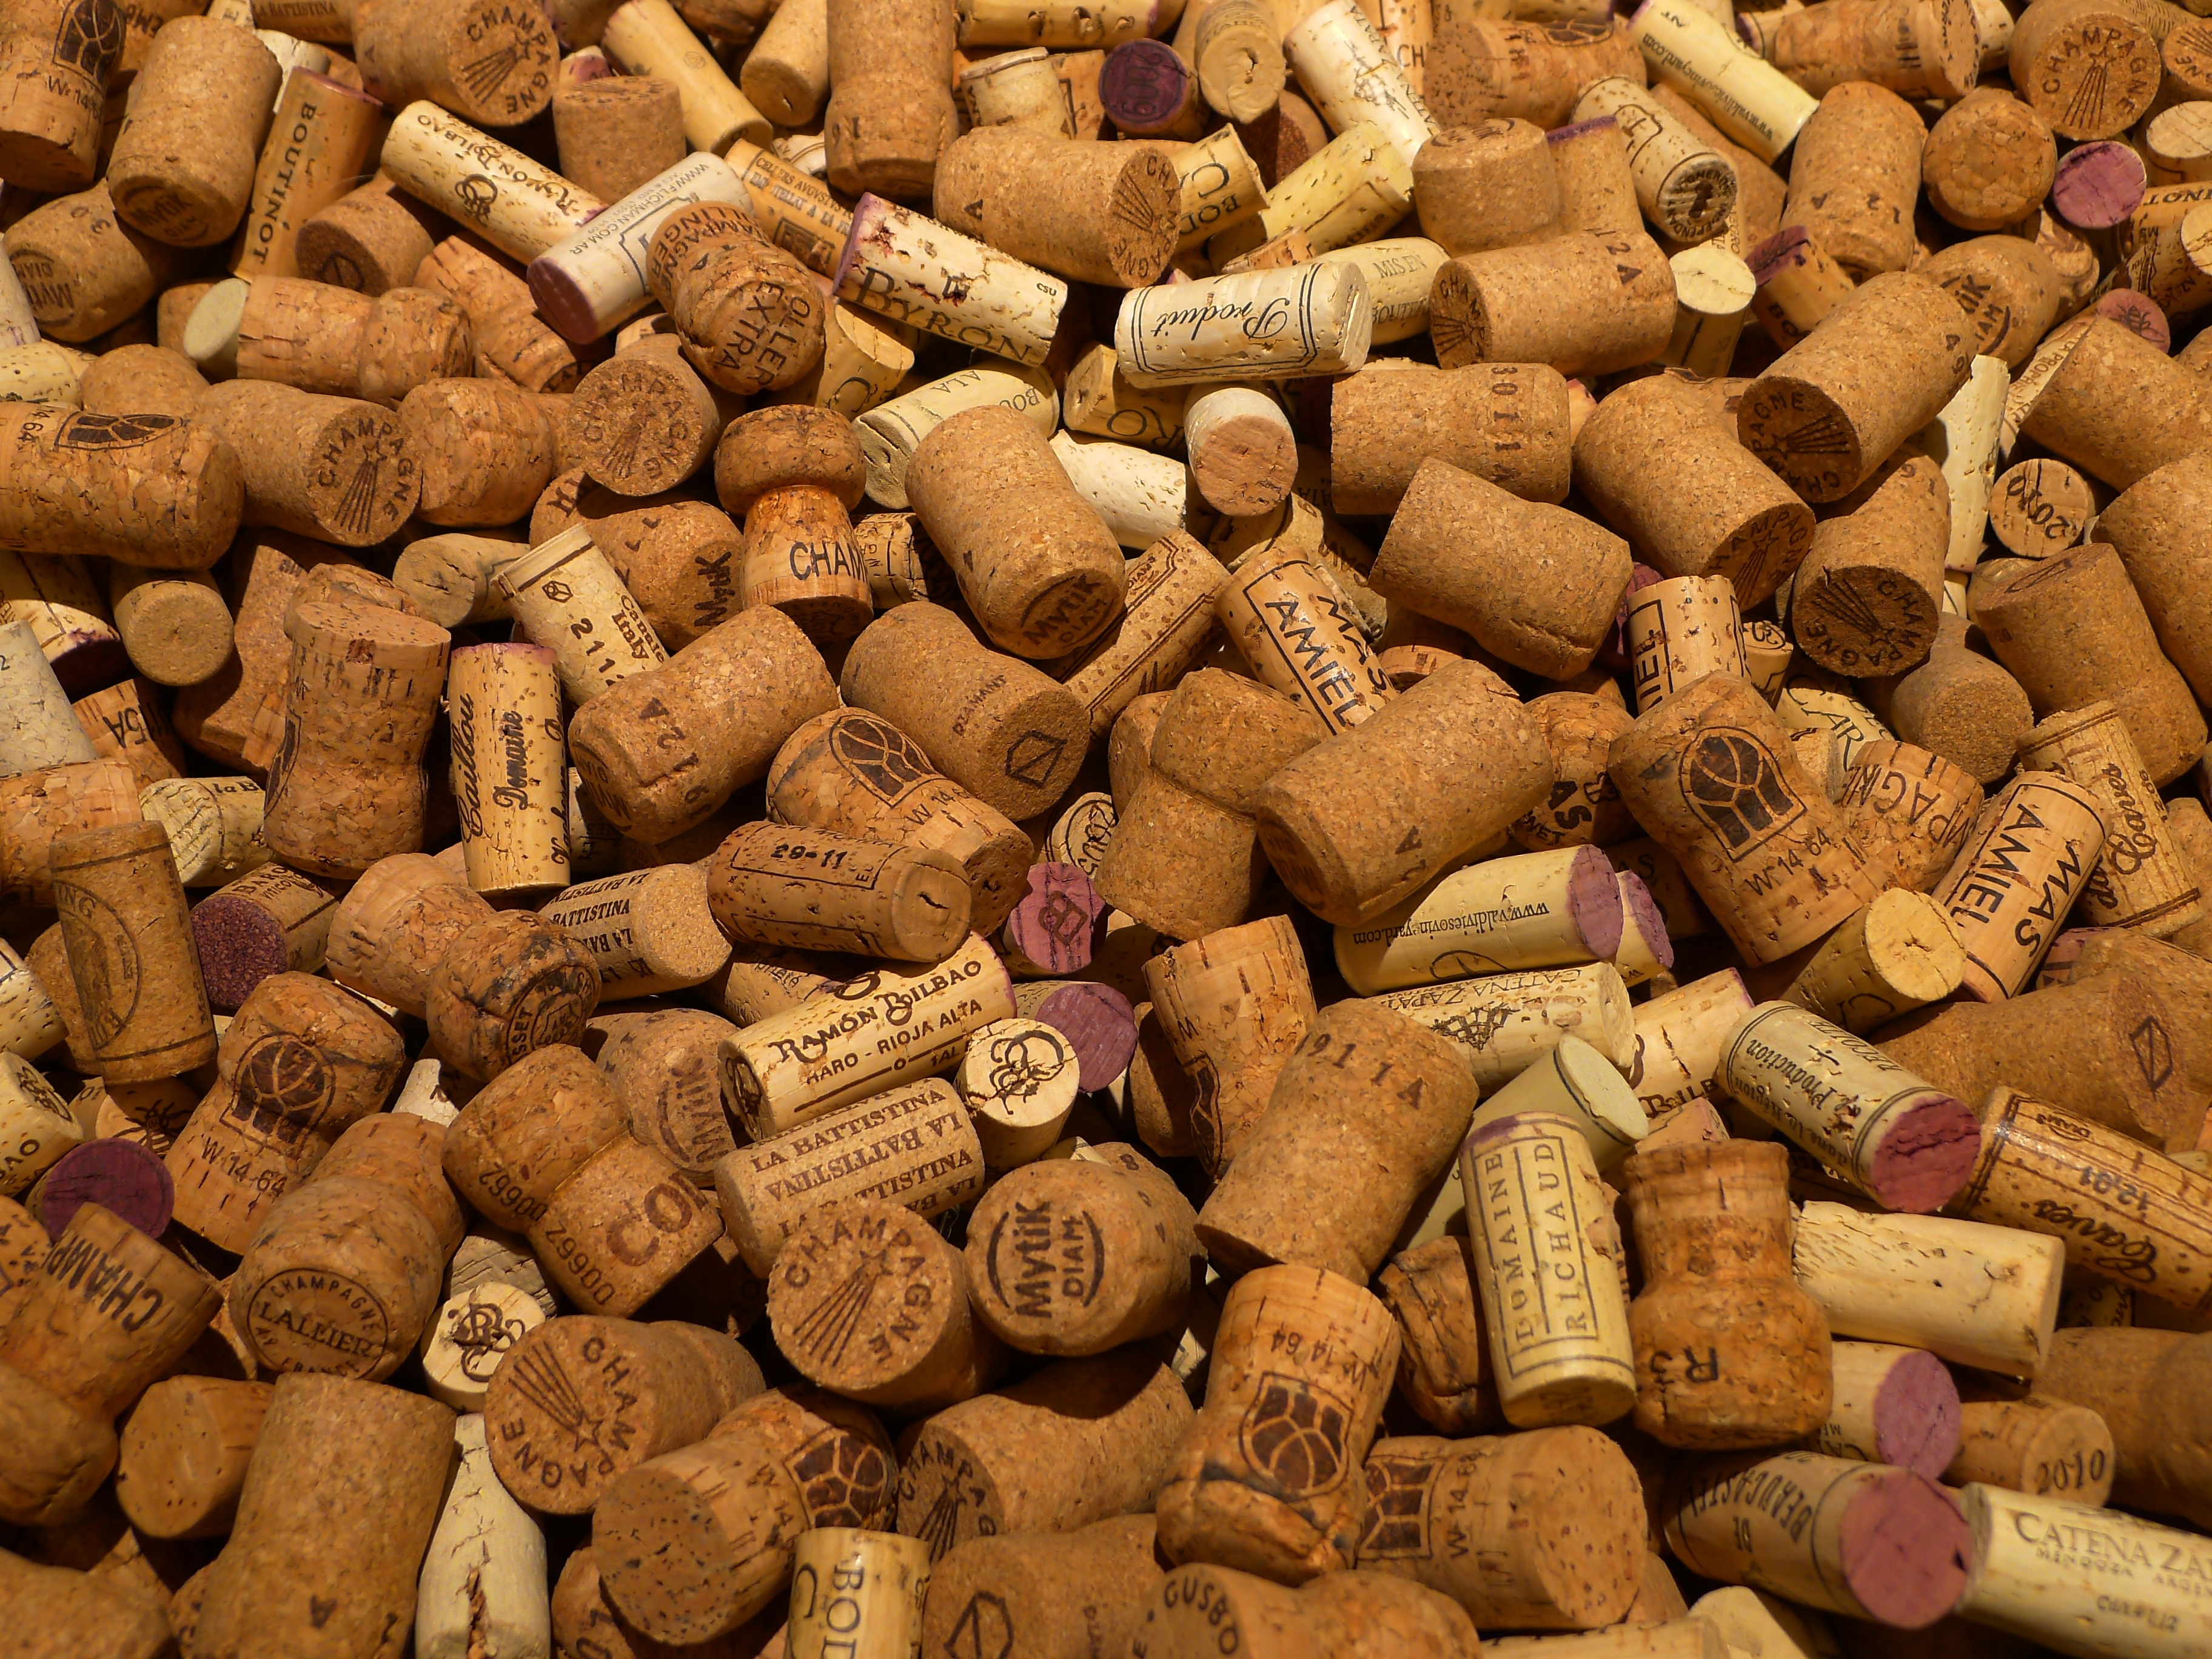
wood, grape, wine, vintage, glass, restaurant, red, produce, beverage, drink, bottle, lumber, material, alcohol, cork, wooden, bordeaux, champagne, winery, stopper, corkscrew, bottle corks